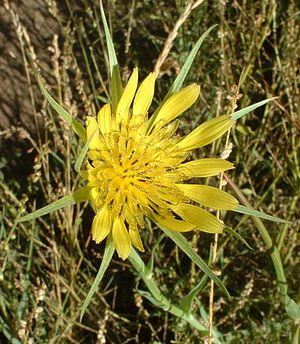
Tragopogon dubius est une plante de la famille des Astéracées.